Joe Walsh (Illinois politician)

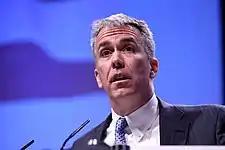
Walsh speaking at CPAC in 2011

In his failed 1996 congressional bid, Walsh was more socially liberal, favoring abortion rights and gun control. By 2010, his views had become more conservative, and by 2019, he took some moderate positions and reversed some of his previously conservative positions.